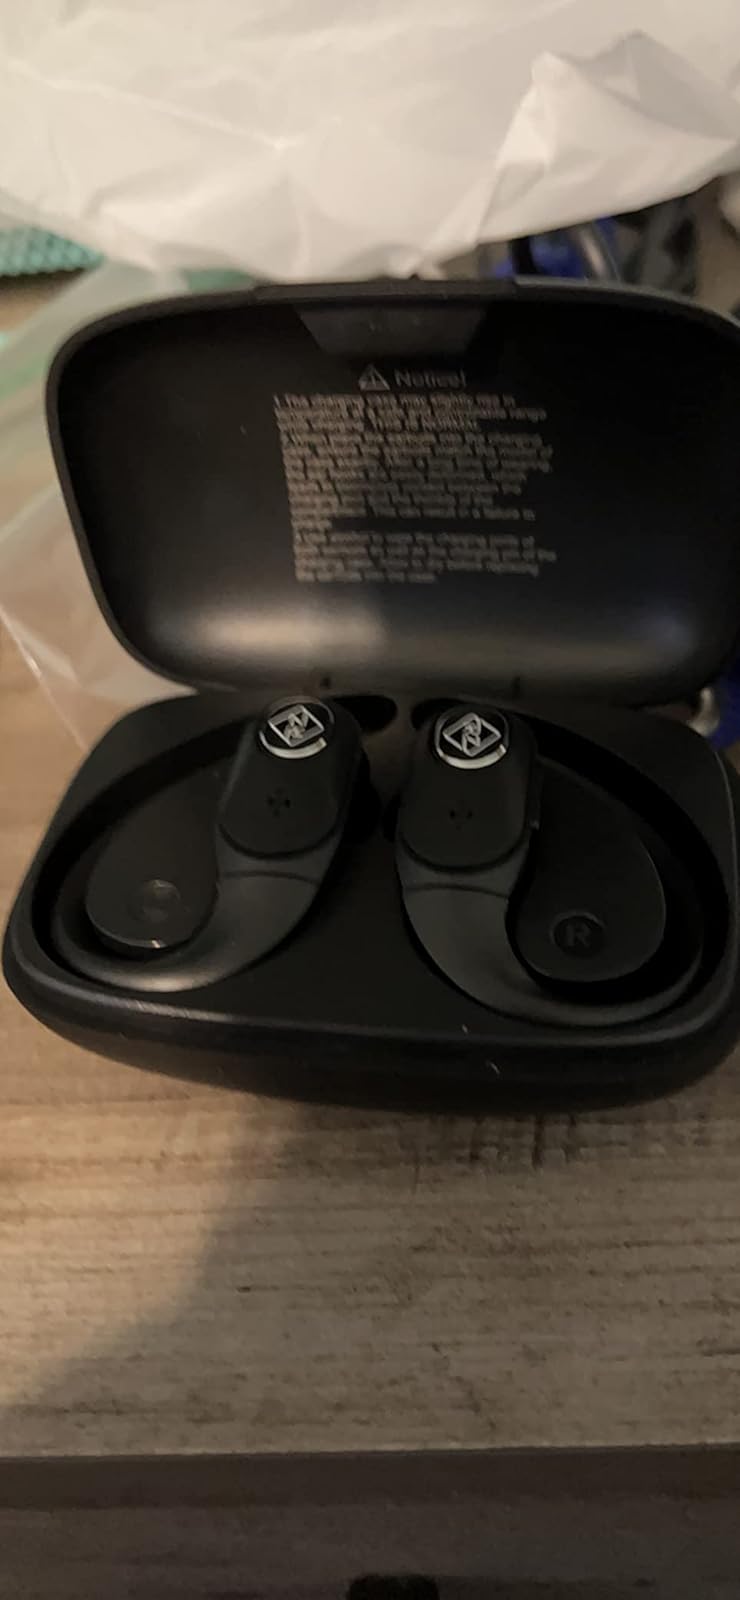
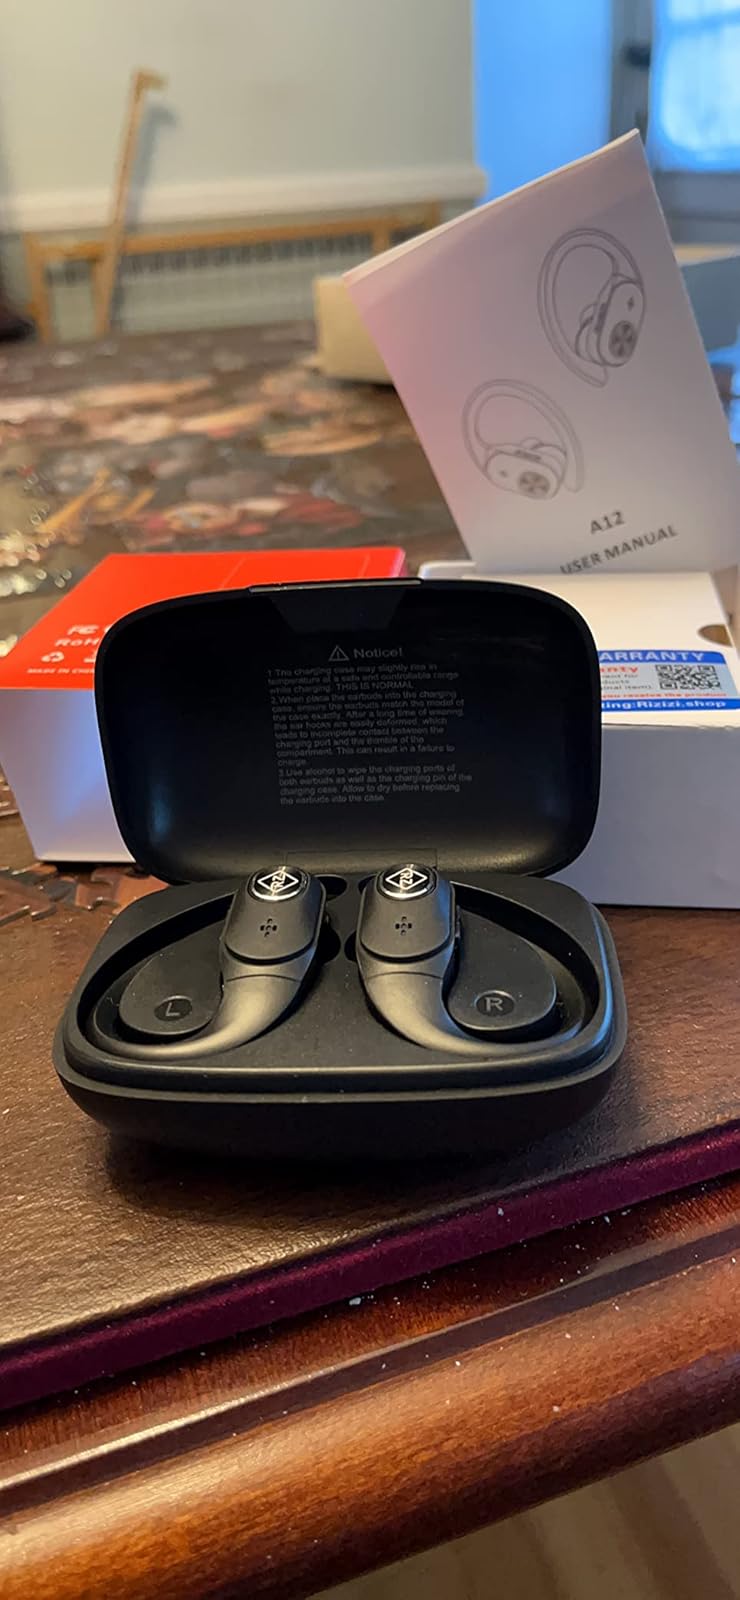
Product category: earbuds
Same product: yes